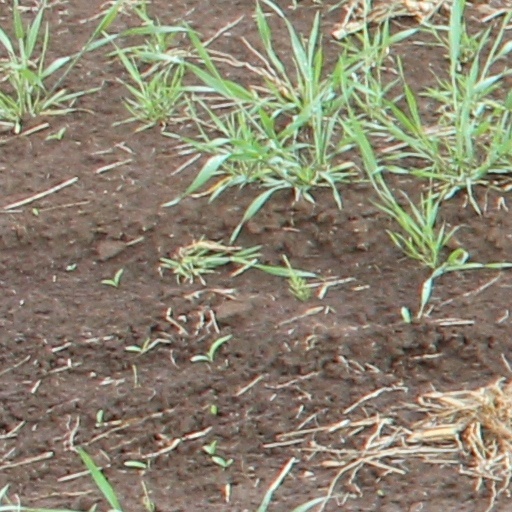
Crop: wheat